Pabillonis

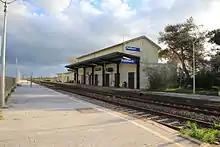
La stazione di Pabillonis, chiusa al pubblico dal giugno 2014

Since 1872, Pabillonis has had a railway station along the Dorsale Sarda, run by RFI, but since June 2014 it has no longer been authorised to provide passenger services. Since then, the people of Pabillonis have been serving passenger trains at San Gavino station.